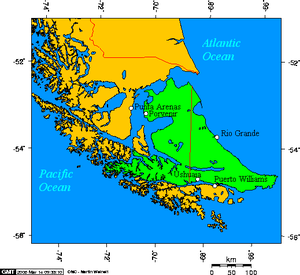
Le phare de San Sebastián est un phare actif situé à l'extrême sud de la Baie de San Sebastián, dans la Province de Terre de Feu en Argentine.
La Grande île de la Terre de Feu, anciennement nommée Isla de Xativa, est une île proche de l'extrémité sud de l'Amérique du Sud dont elle est séparée par le détroit de Magellan et qui constitue la plus grande partie de l'archipel de la Terre de Feu.
Le phare San Diego ou phare de Cabo San Diego est un phare habité exploité par l'Armée argentine. Il est situé sur le cap San Diego, à l'extrémité sud-est de la grande île de la Terre de Feu, face au détroit de Le Maire. Il est rattaché administrativement au département d'Ushuaïa dans la province de Terre de Feu, Antarctique et Îles de l’Atlantique Sud, au sud de l'Argentine.